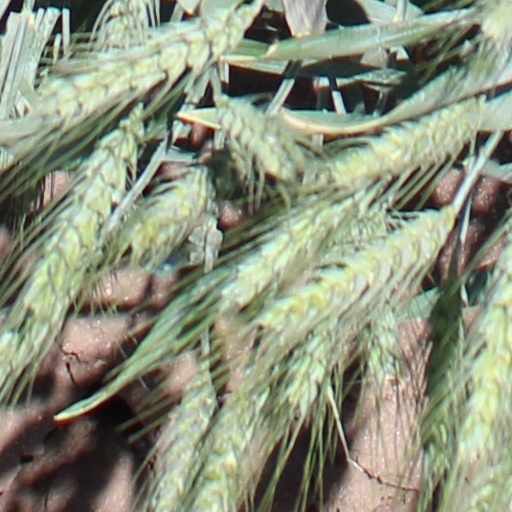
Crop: wheat